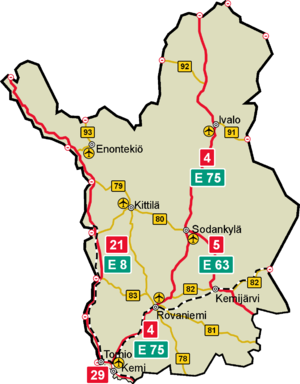
La Laponie est une des dix-neuf régions de la Finlande. Jusqu'en 2009, elle était aussi une des six provinces avant leur suppression. Sa capitale est Rovaniemi.